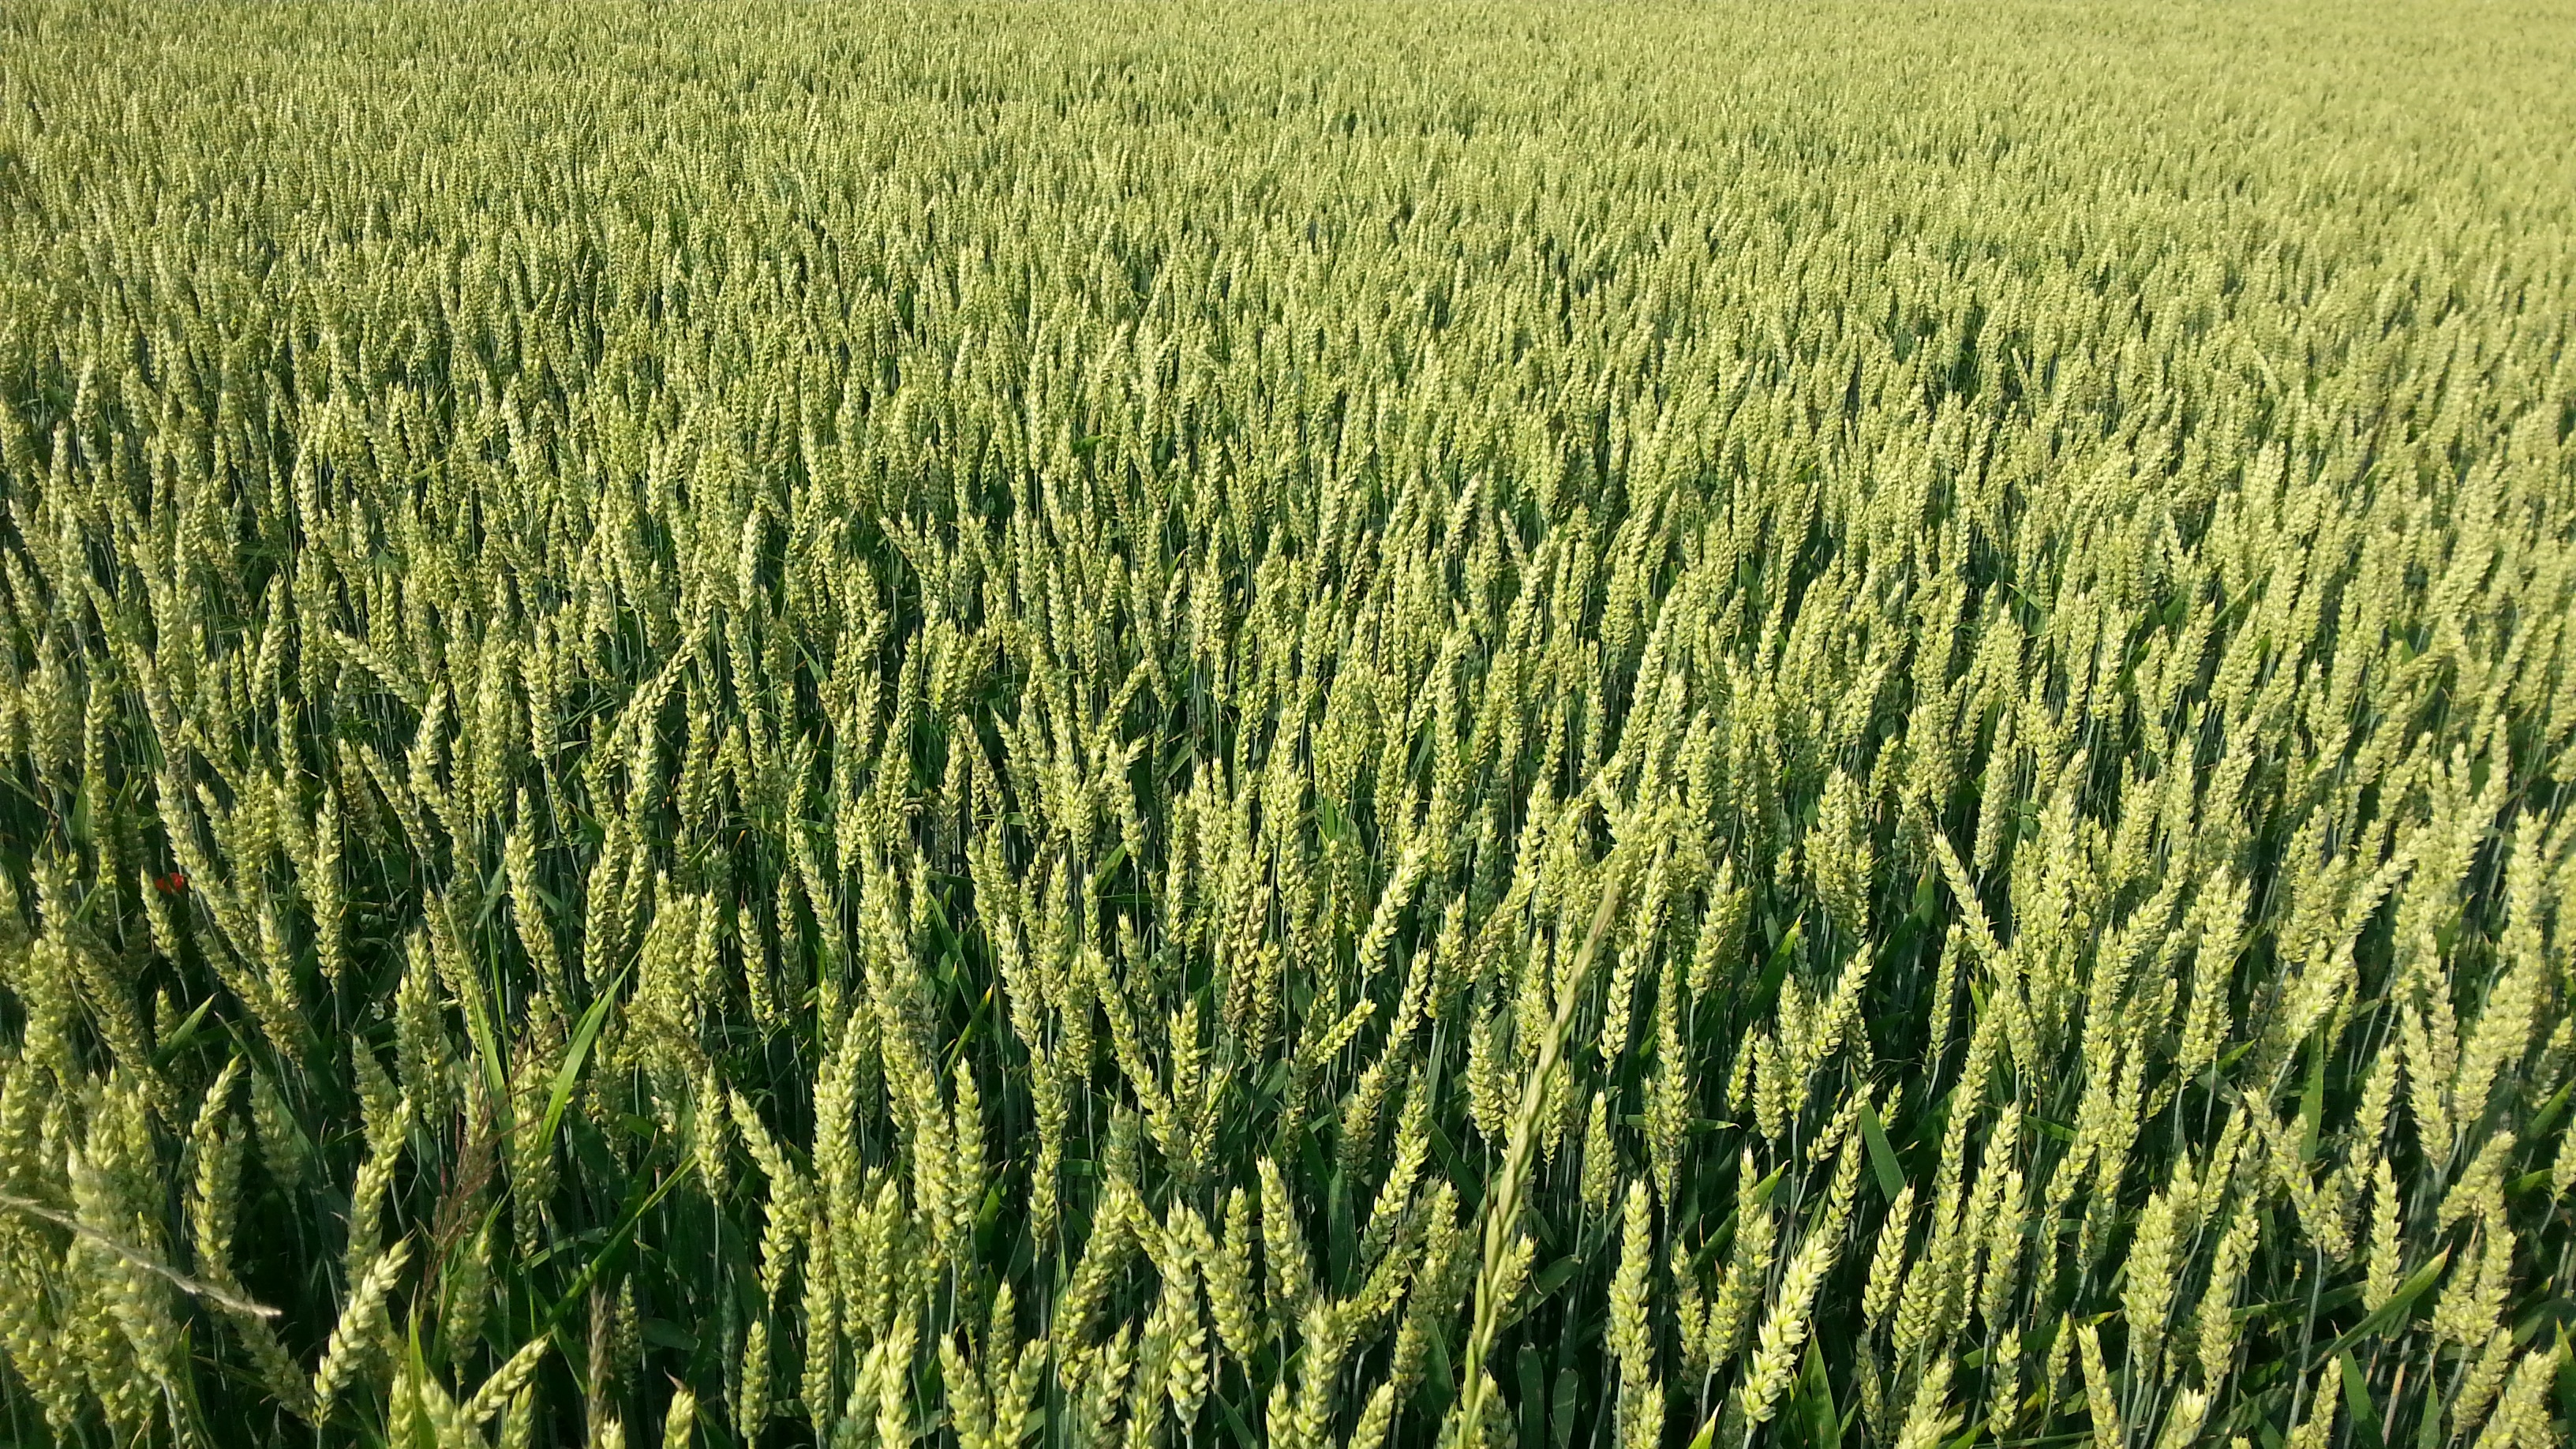
grass, plant, field, barley, wheat, prairie, food, crop, agriculture, cereal, grassland, rye, flowering plant, commodity, triticale, hordeum, grass family, land plant, food grain, einkorn wheat